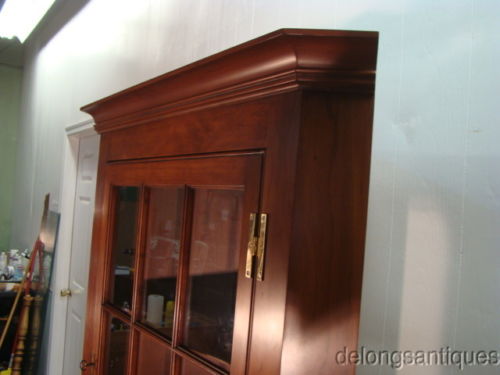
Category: cabinet